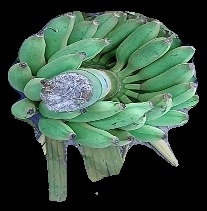
Variety: elakki-bale
Grade: grade1